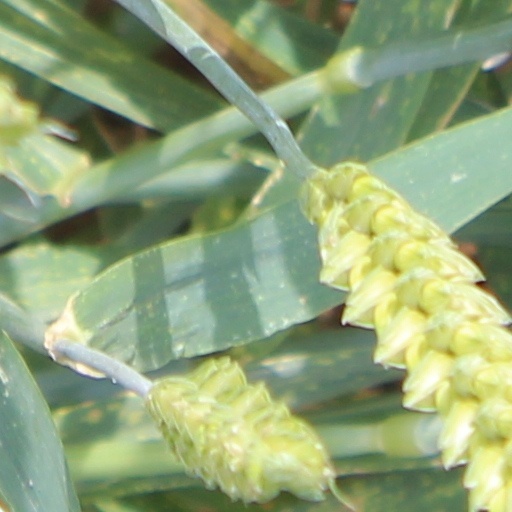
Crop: wheat